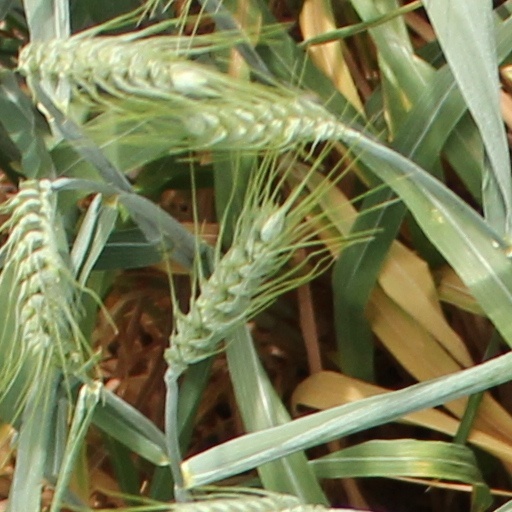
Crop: wheat